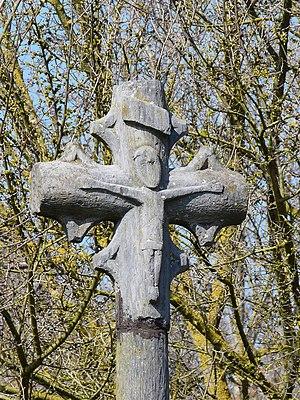
Croix en schiste sculpté
Puceul est une commune de l'Ouest de la France, située dans le département de la Loire-Atlantique, en région Pays de la Loire.